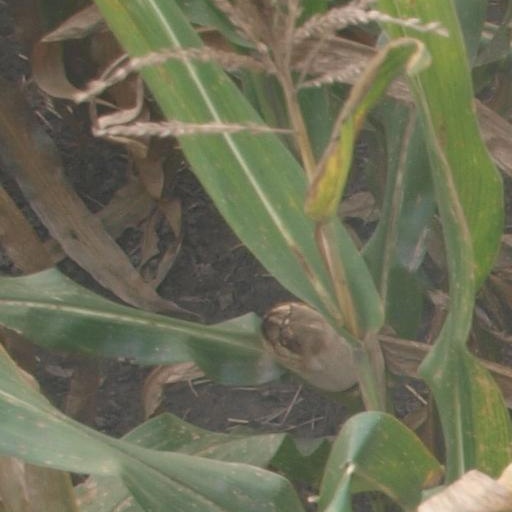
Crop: maize; corn